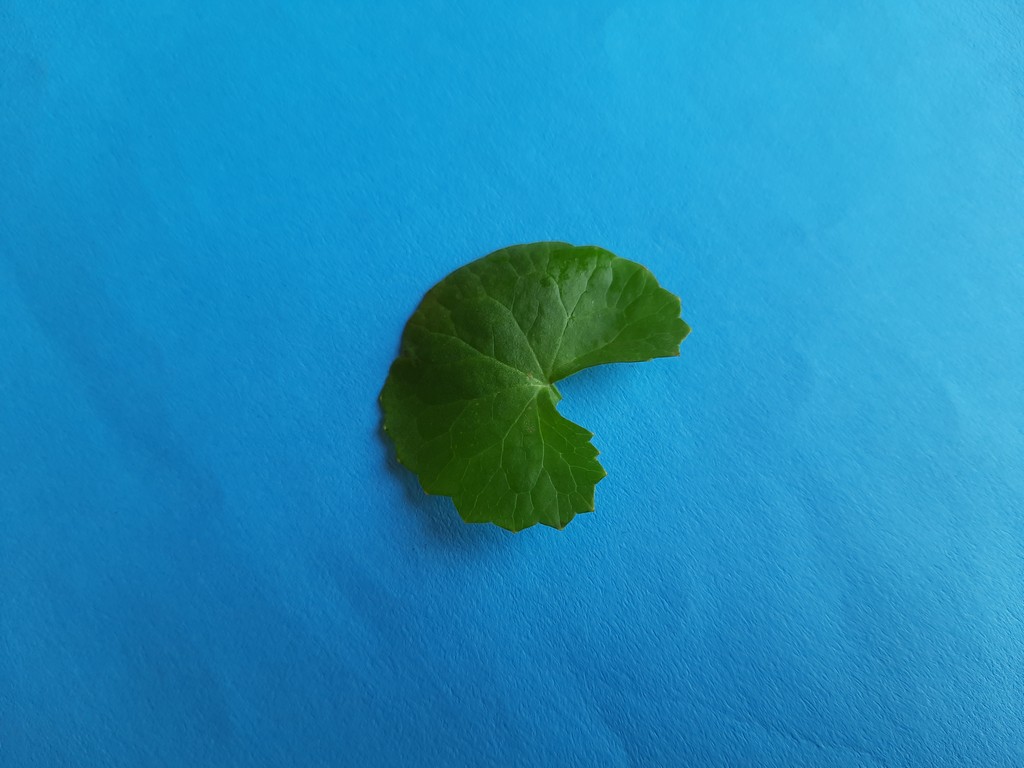
Label: Healthy